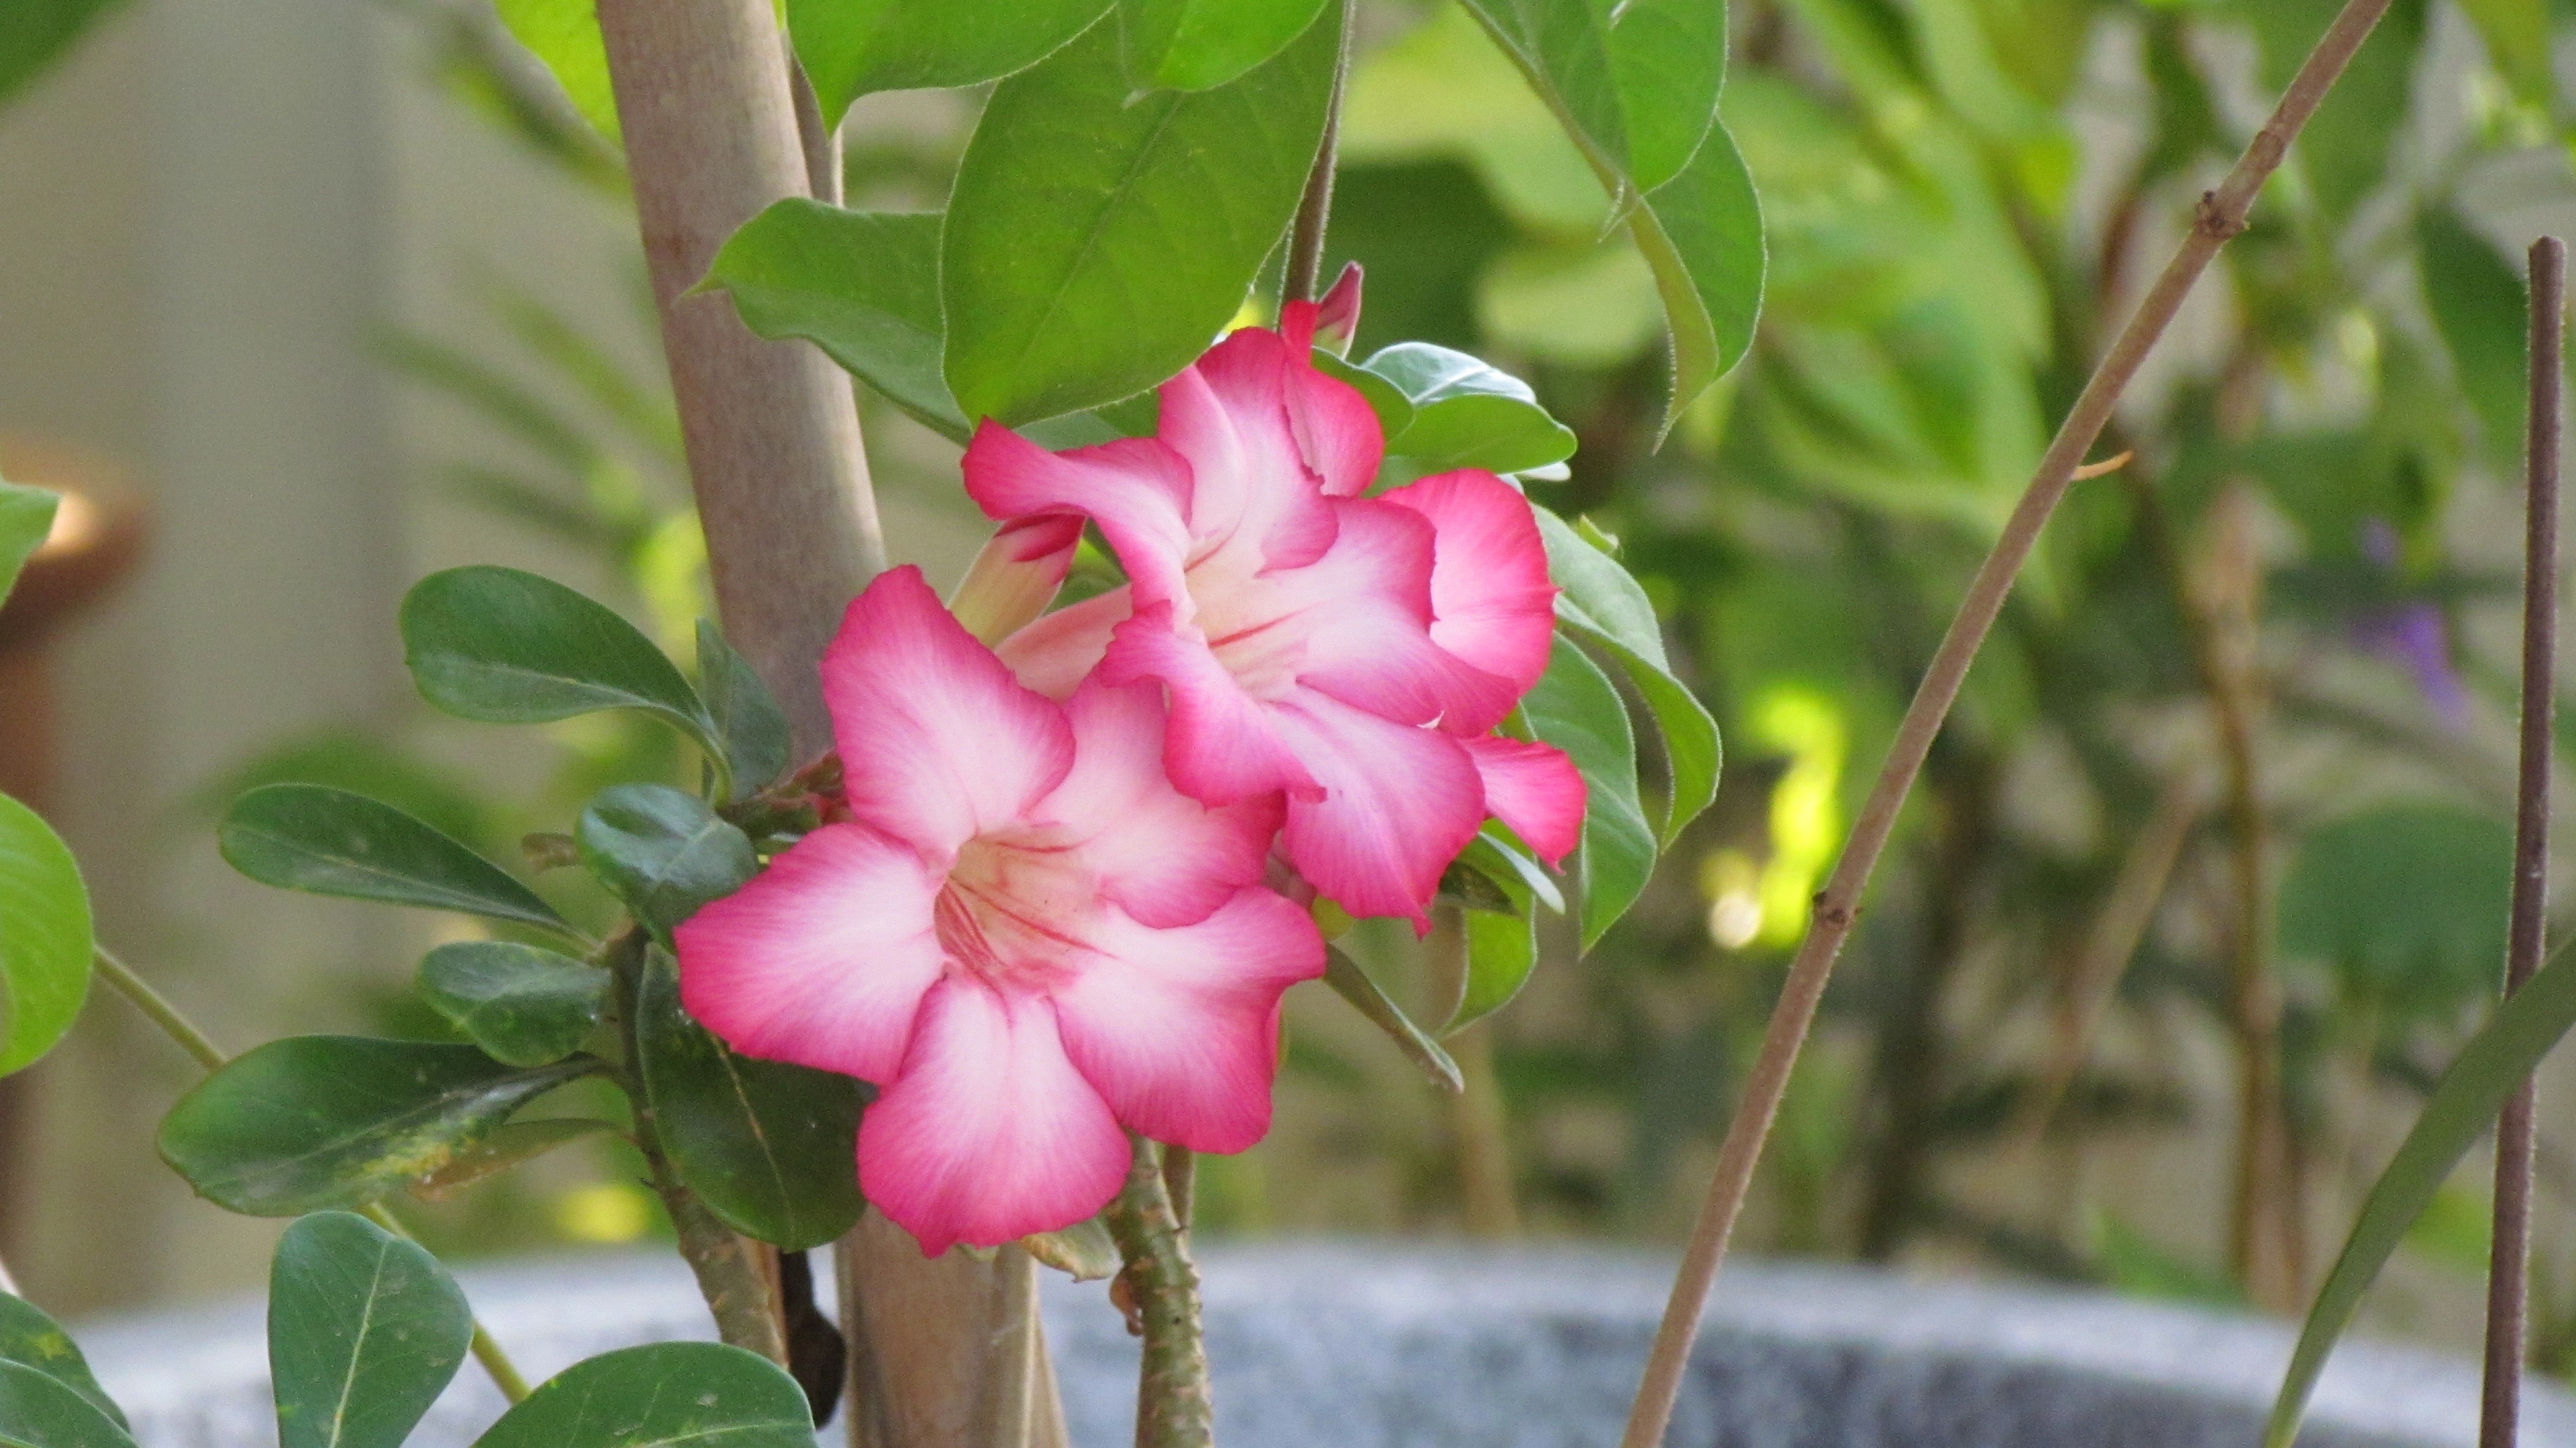
nature, blossom, plant, flower, bloom, summer, red, botany, garden, flora, outdoors, petals, shrub, flowering plant, land plant